Sidónio Pais

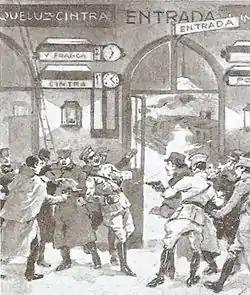
Assassination of Sidónio Pais on Rossio railway station.

In another unconstitutional move, Pais on 11 March 1918 decreed the direct election of the President by plebiscite, through universal suffrage. Making use of his popularity among Catholics, he was elected on 28 April 1918, obtaining 470,831 votes, an unprecedented number. He was proclaimed President of the Republic on 9 May of the same year, without even bothering to consult Congress, and enjoying direct democratic legitimacy, which he used – unsuccessfully – to crush opposition attempts.